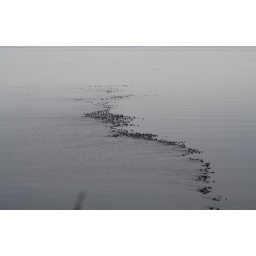
The biggest spawn in years, there were birds by the thousands and the beach smelled terrible!